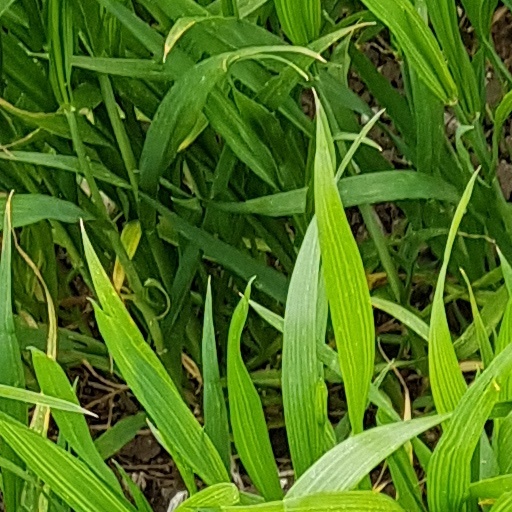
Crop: wheat